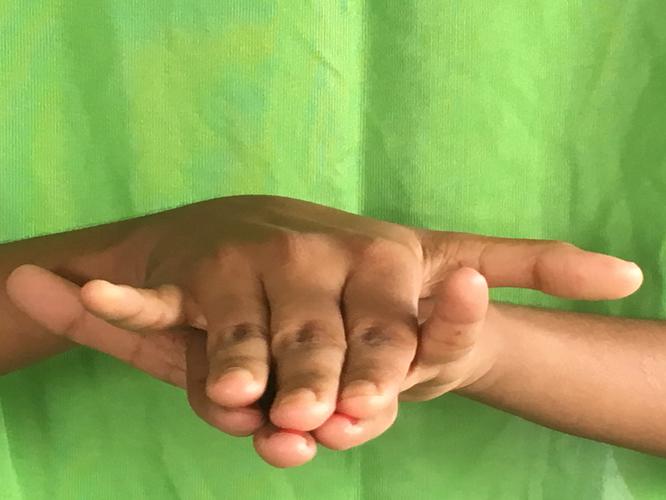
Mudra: Varaha
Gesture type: double_hand